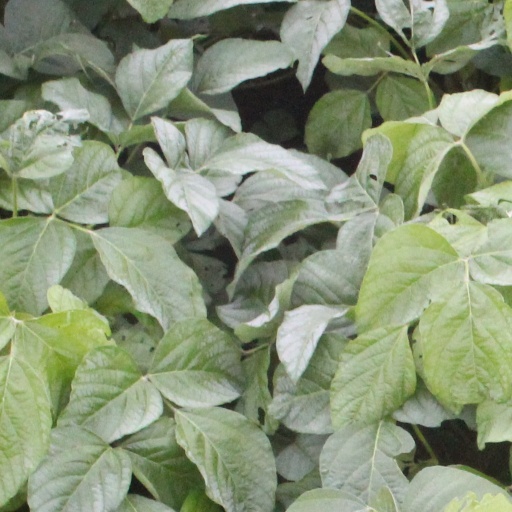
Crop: soybean